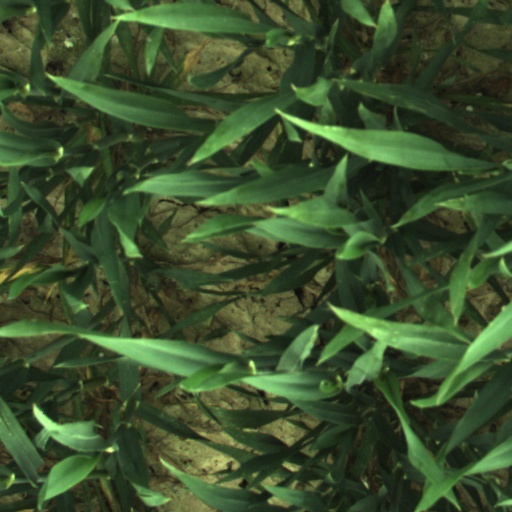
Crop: wheat